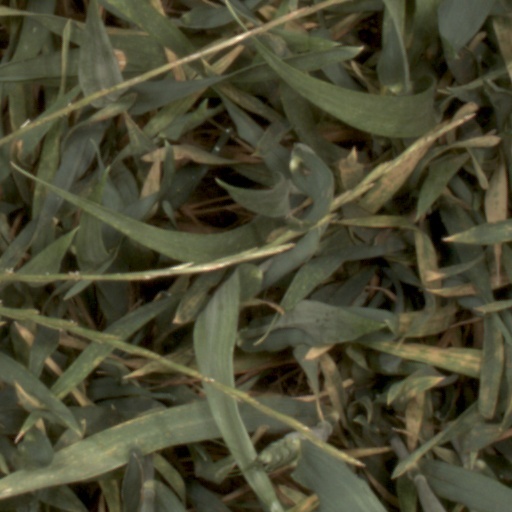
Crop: wheat